Hilda and the Mountain King

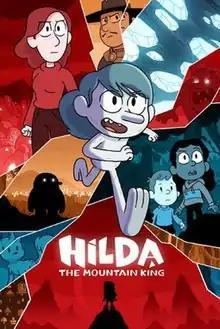
Poster by Luke Pearson

Hilda and the Mountain King, marketed as Hilda: The Mountain King, is a 2021 animated adventure fantasy film directed by Andy Coyle and written by Luke Pearson. It is based on the sixth edition of the "Hilda" graphic novel series of the same name by Pearson and is a continuation of the second-season finale of the "Hilda" animated series. The film features the voices of Bella Ramsey, Ameerah Falzon-Ojo, Oliver Nelson, Daisy Haggard, Rasmus Hardiker, John Hopkins and Lucy Montgomery.